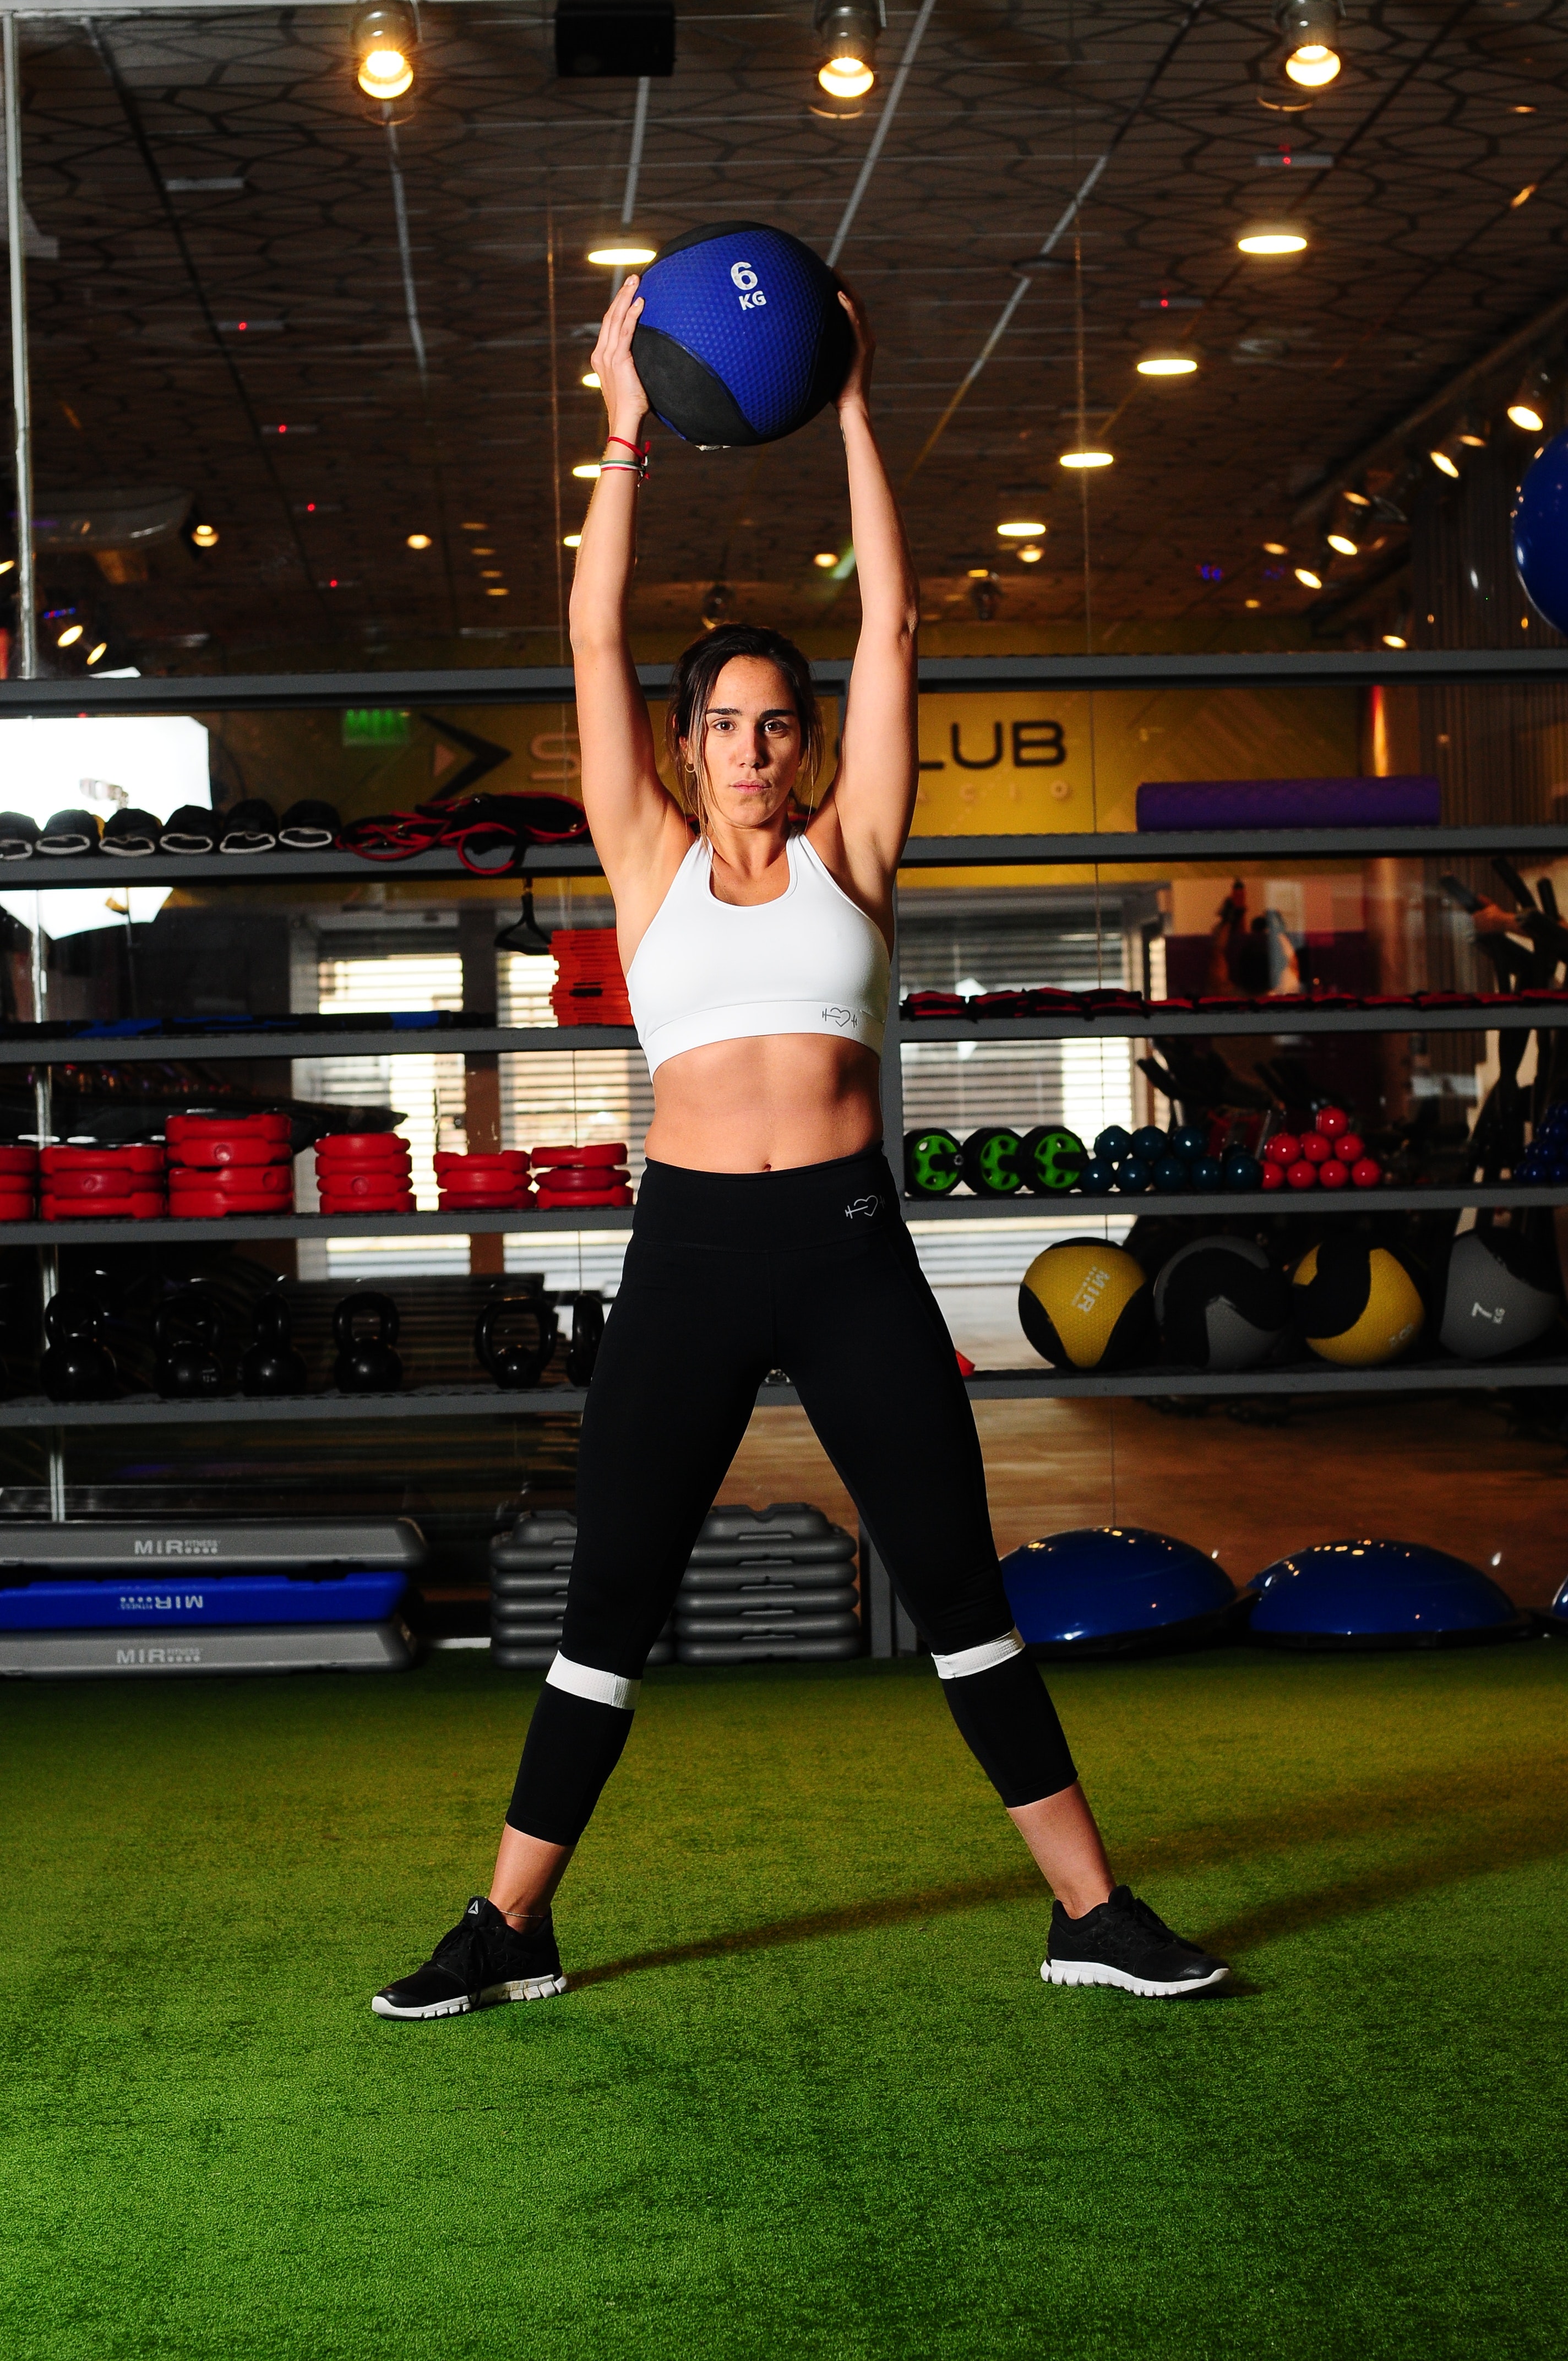
exercise equipment, physical fitness, sports, sports equipment, weights, kettlebell, sport venue, sports training, competition event, ball, muscle, individual sports, sportswear, training, fitness professional, abdomen, thigh